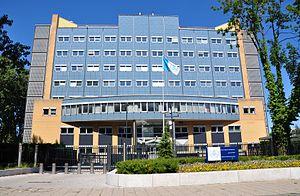
Le Tribunal spécial des Nations unies pour le Liban, aussi dénommé Tribunal pour le Liban, est un tribunal pénal international dont le mandat est de poursuivre, en appliquant le droit pénal libanais, les personnes présumées responsables de l'assassinat de l'ancien Premier ministre libanais Rafiq Hariri, et de la mort de 21 autres personnes le 14 février 2005 à Beyrouth au Liban, ainsi que d'attentats connexes.